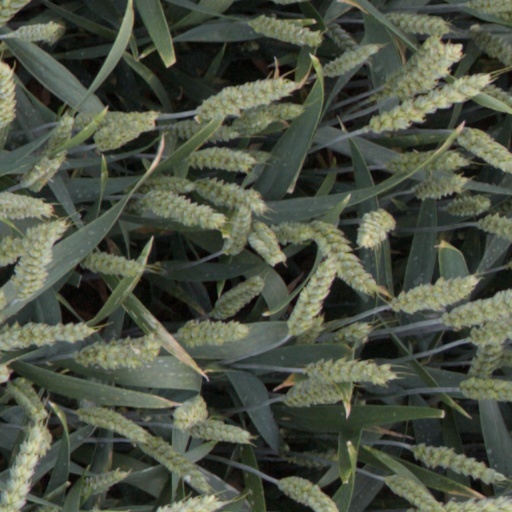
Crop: wheat